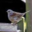
Label: bird